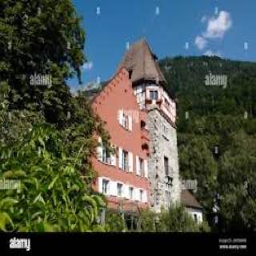
Red House